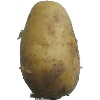
Label: Potato White 1